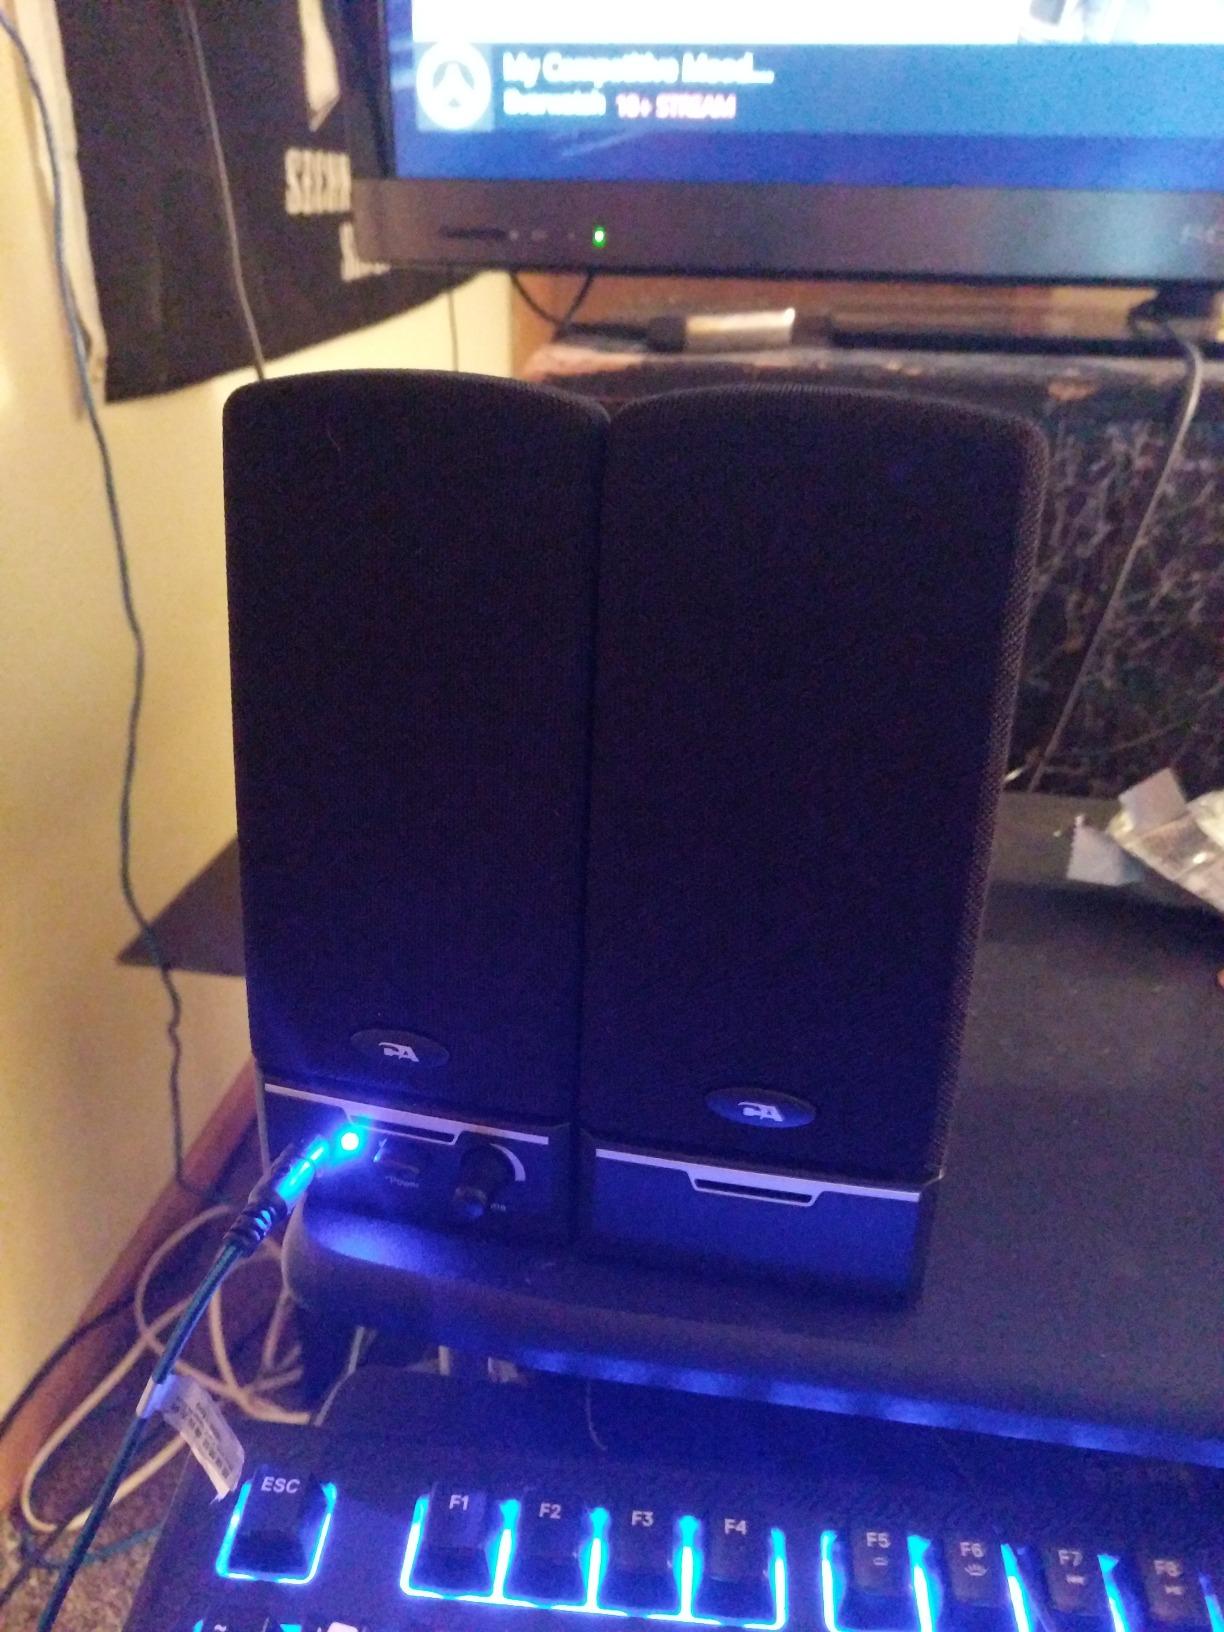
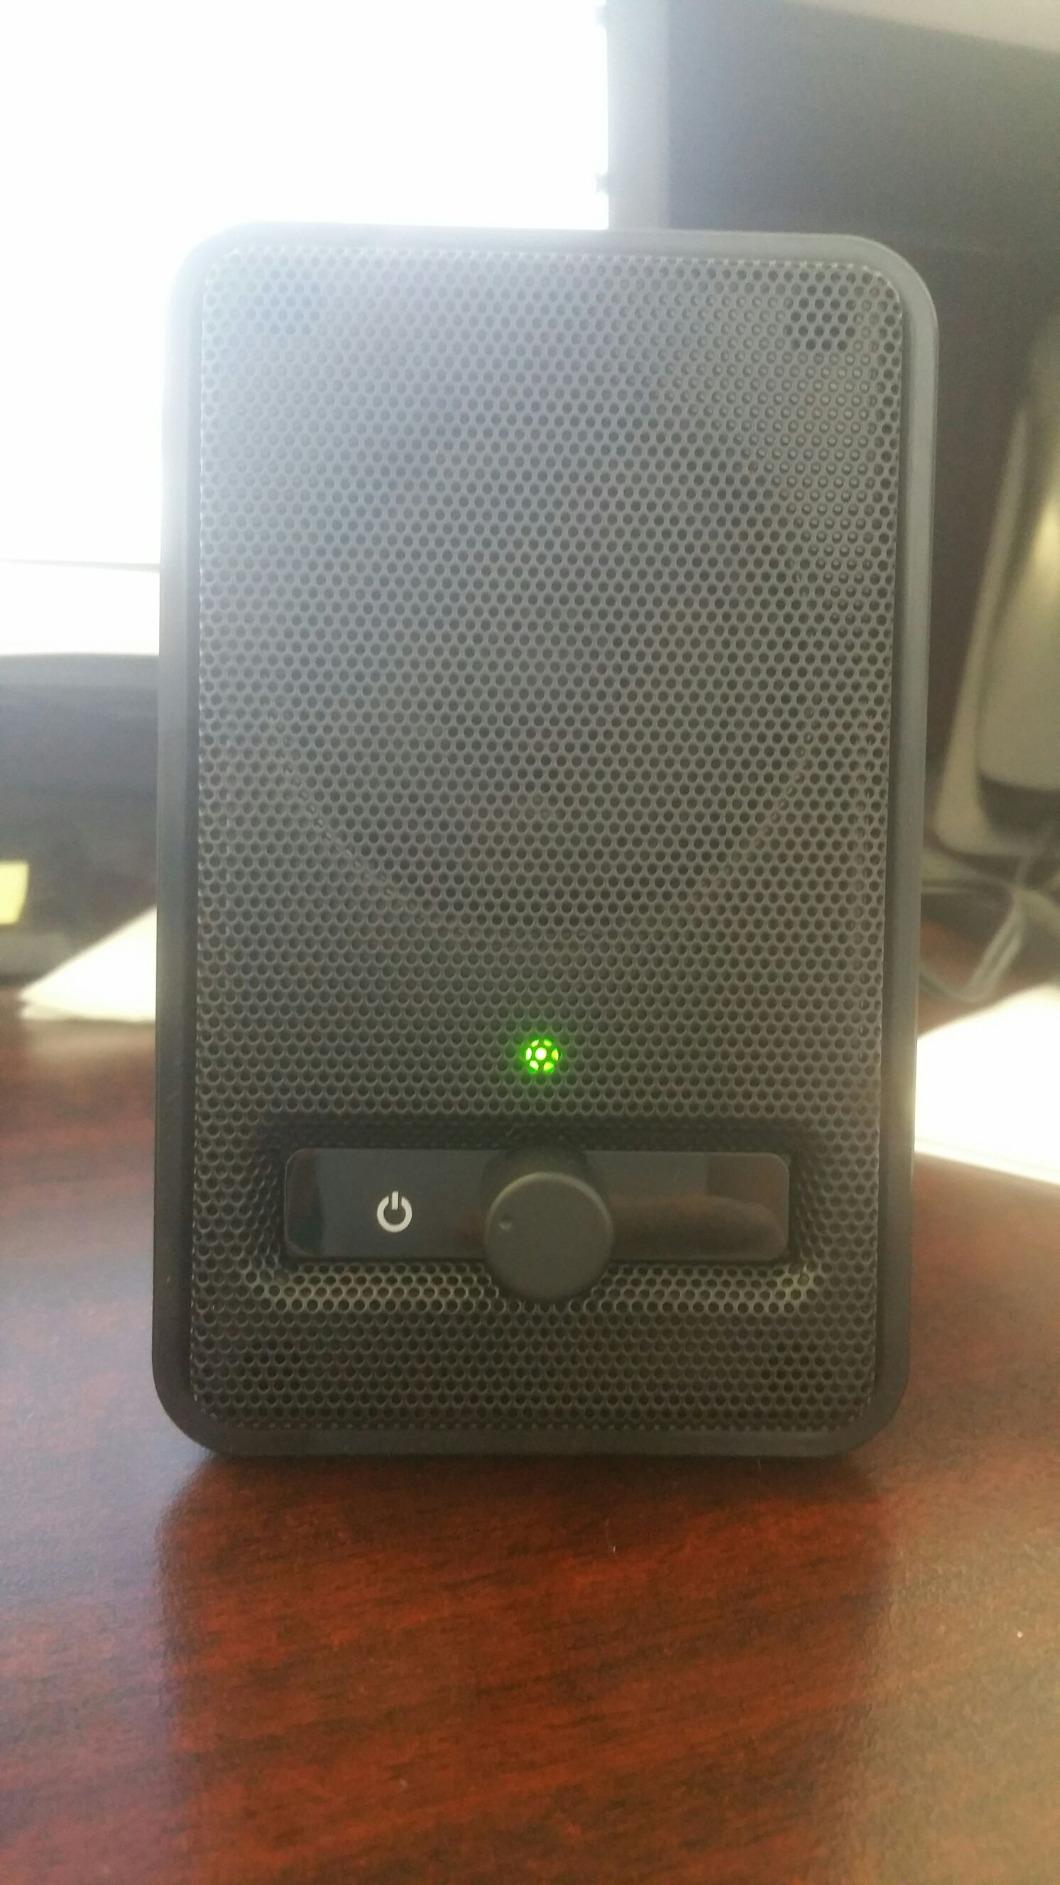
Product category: speaker
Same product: no